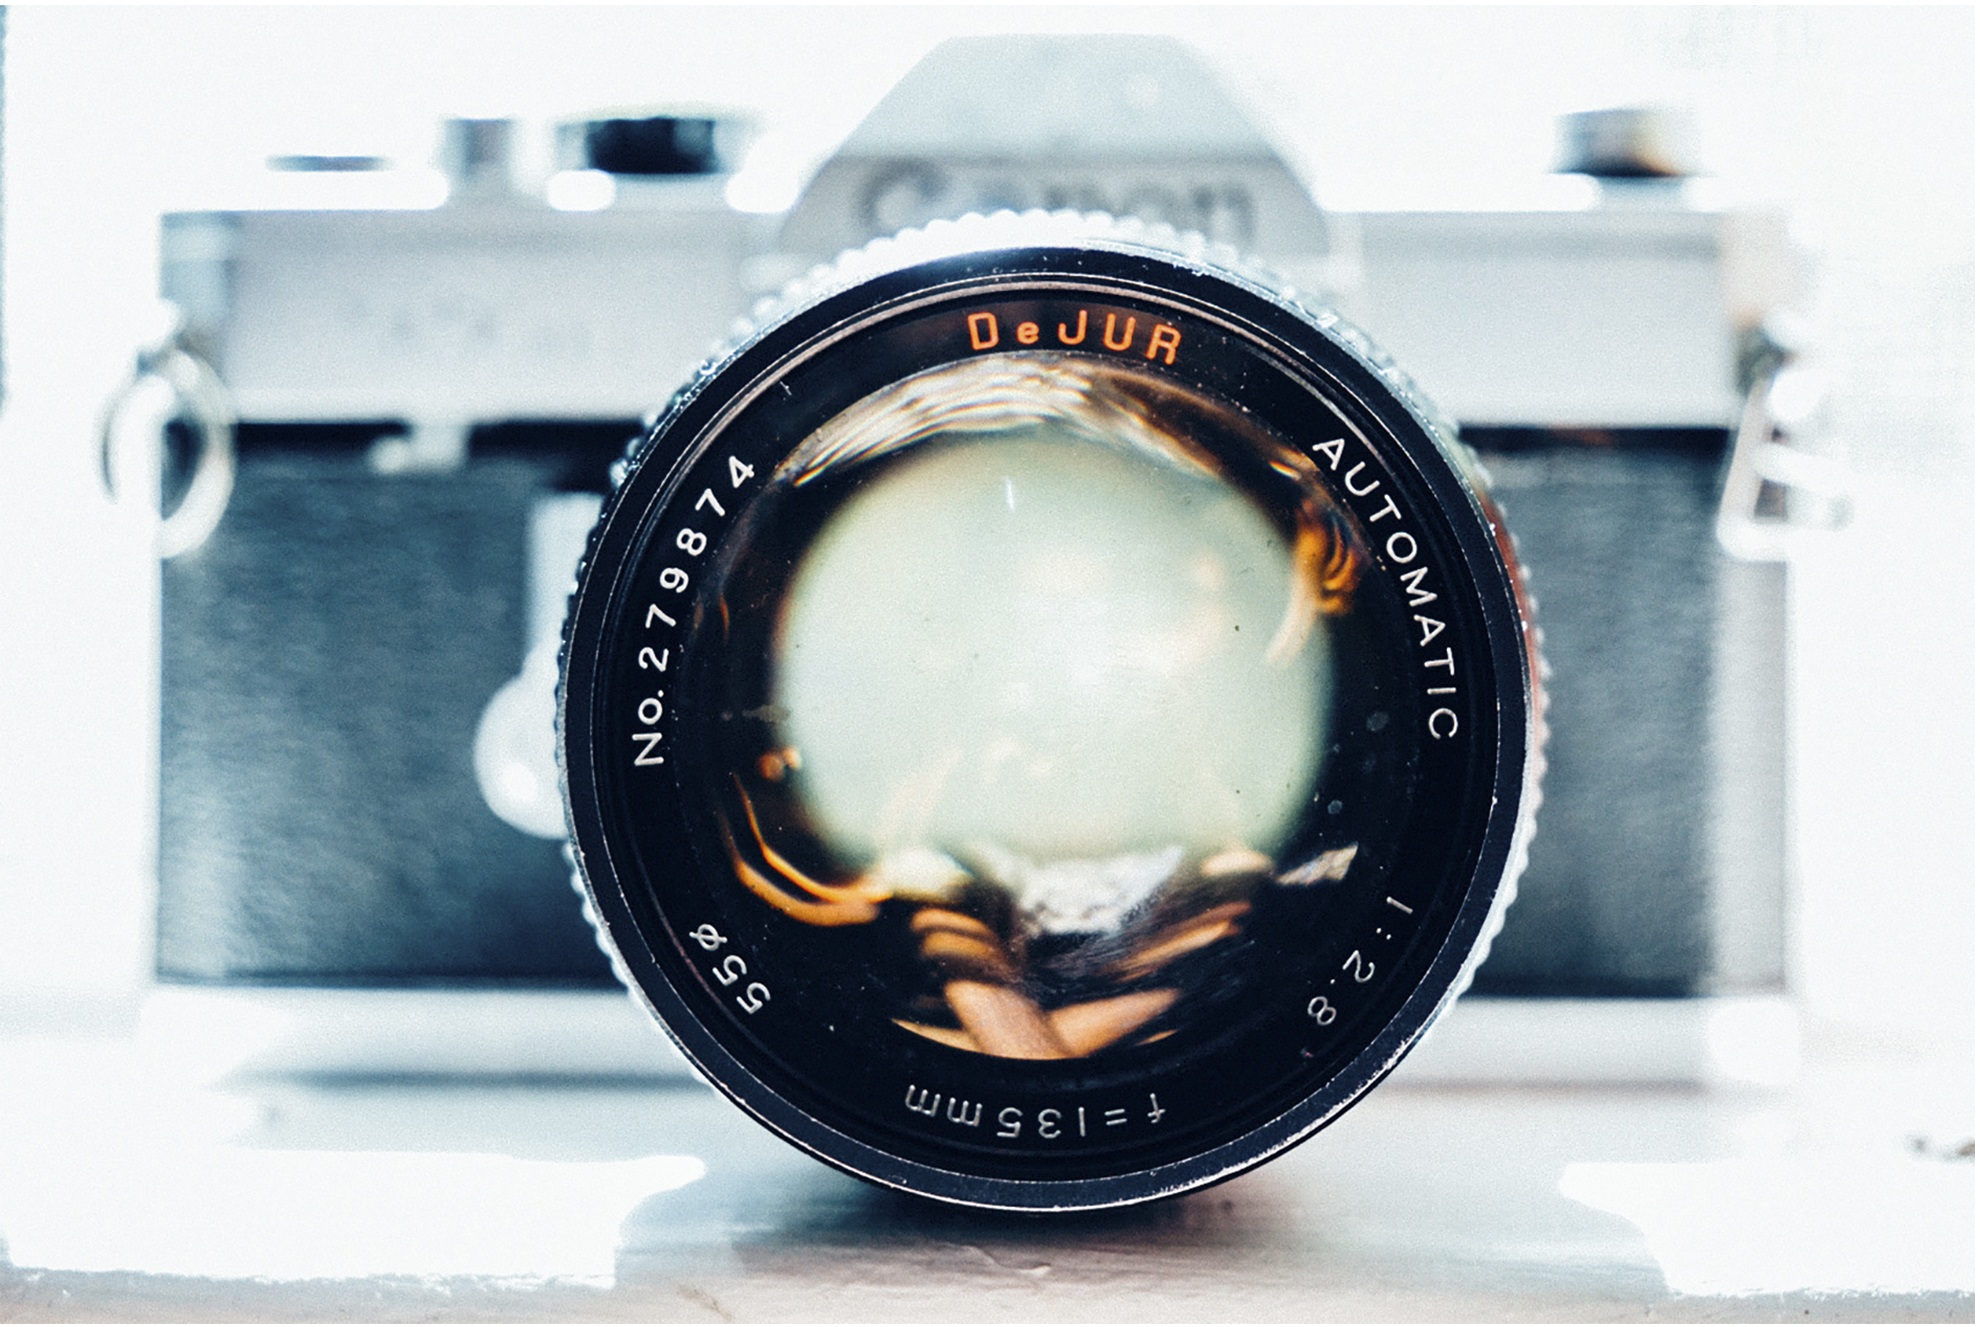
computer, mobile, watch, hand, creative, abstract, technology, camera, photography, film, photo, sign, web, internet, symbol, lens, equipment, color, frame, business, set, modern, shutter, device, brand, product, video, focus, design, logo, digital, media, zoom, icon, camera lens, cameras optics